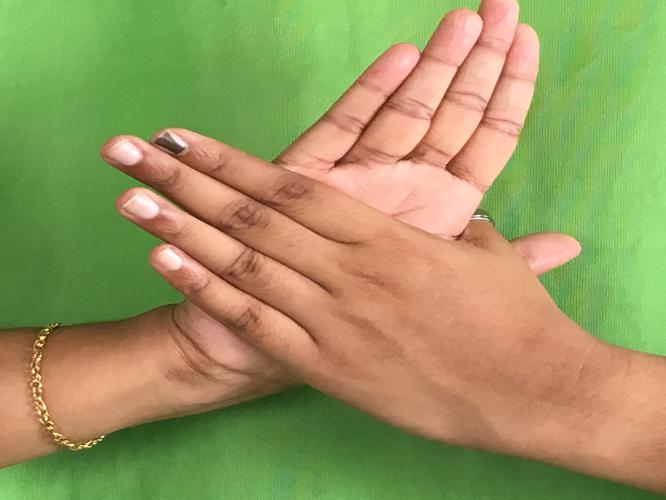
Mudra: Chakra
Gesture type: double_hand